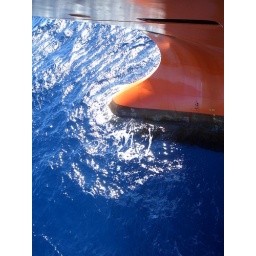
I had no idea the water in the Gulf (of Mexico) could be this blue